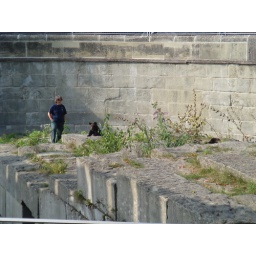
Cub bears @ bear pits in Berne, Switzerland